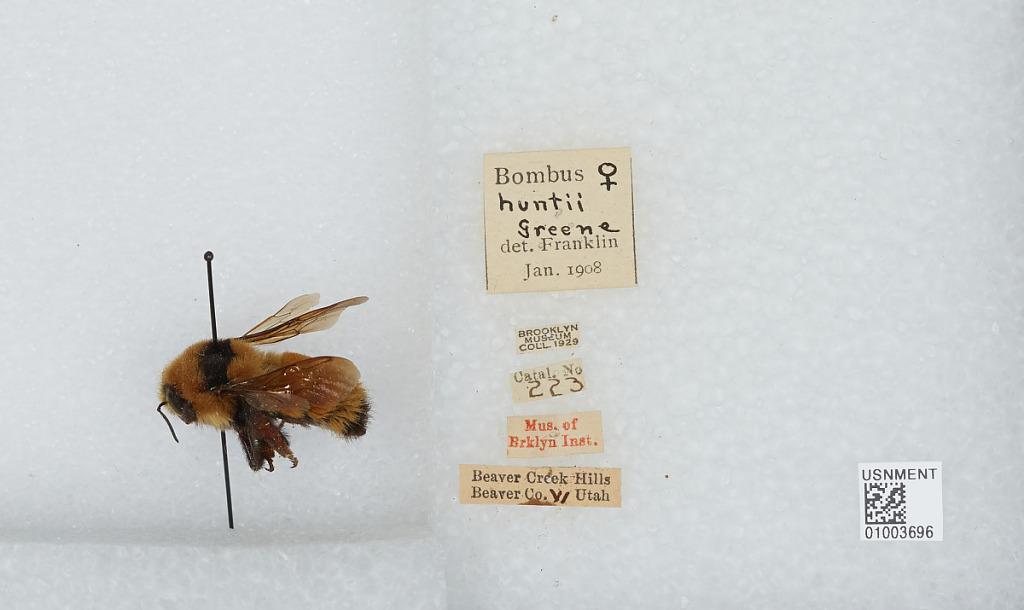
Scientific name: Bombus (Pyrobombus) huntii Greene
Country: United States
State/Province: Utah
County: Beaver
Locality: Beaver Creek Hills
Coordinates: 38.2689, -112.552
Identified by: Franklin